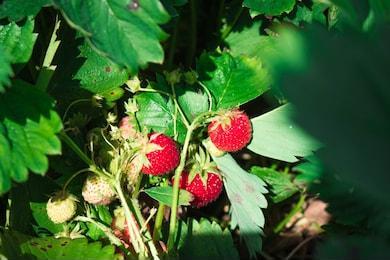
Label: Strawberry